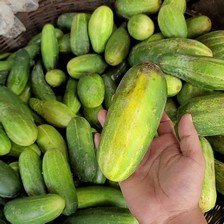
Label: cucumber